Britannia Beach

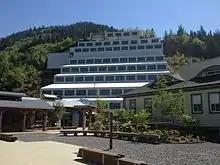
Britannia Mine Museum, at Britannia Beach, BC

A copper discovery on Britannia Mountain by Dr. A. A. Forbes in 1888 led to the development of the Britannia Mine. 10 years after Dr. A. A. Forbes discovered copper, Oliver Furry made 5 claims in the surrounding area. In 1899, a mining engineer named George Robinson was able to convince financial backers that the property had great potential. For several years, companies were formed, merged and dissolved in efforts to raise capital. Large scale mining began in 1903 with the completion of a concentrator that had a 200 ton capacity which was funded by Grant B. Schley. The Britannia Mining and Smelting Company, a branch of the Howe Sound Company, finally commenced mining in the early 1900s, and owned the site for the next sixty years. The first ore was shipped to the Crofton Smelter on Vancouver Island in 1904, and the mine achieved full production in 1905.